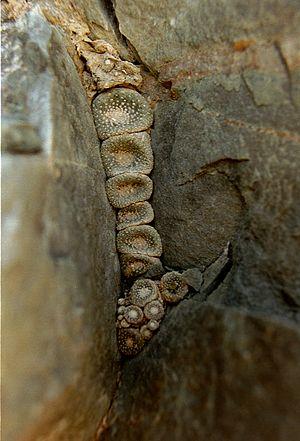
Blossfeldia liliputana Werdem, se trouvant au nord de l’Argentine et au sud de la Bolivie, est la seule espèce de cactus du genre Blossfeldia et est le plus petit cactus du monde.